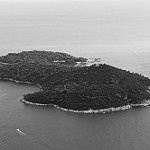
Label: B & W